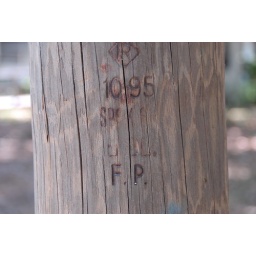
posted for the sign group -- Florida Power - power pole - now owned by Progress energy